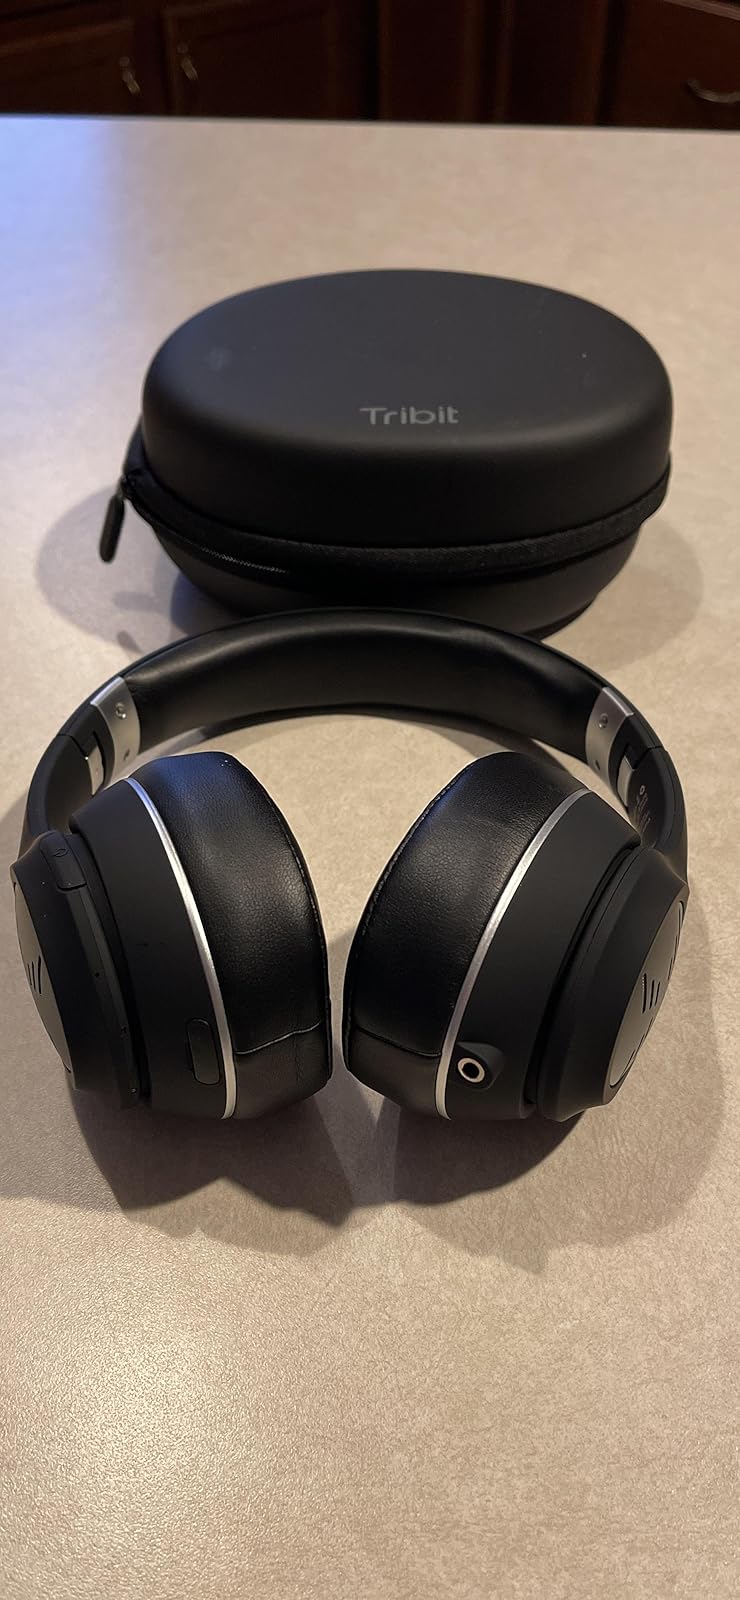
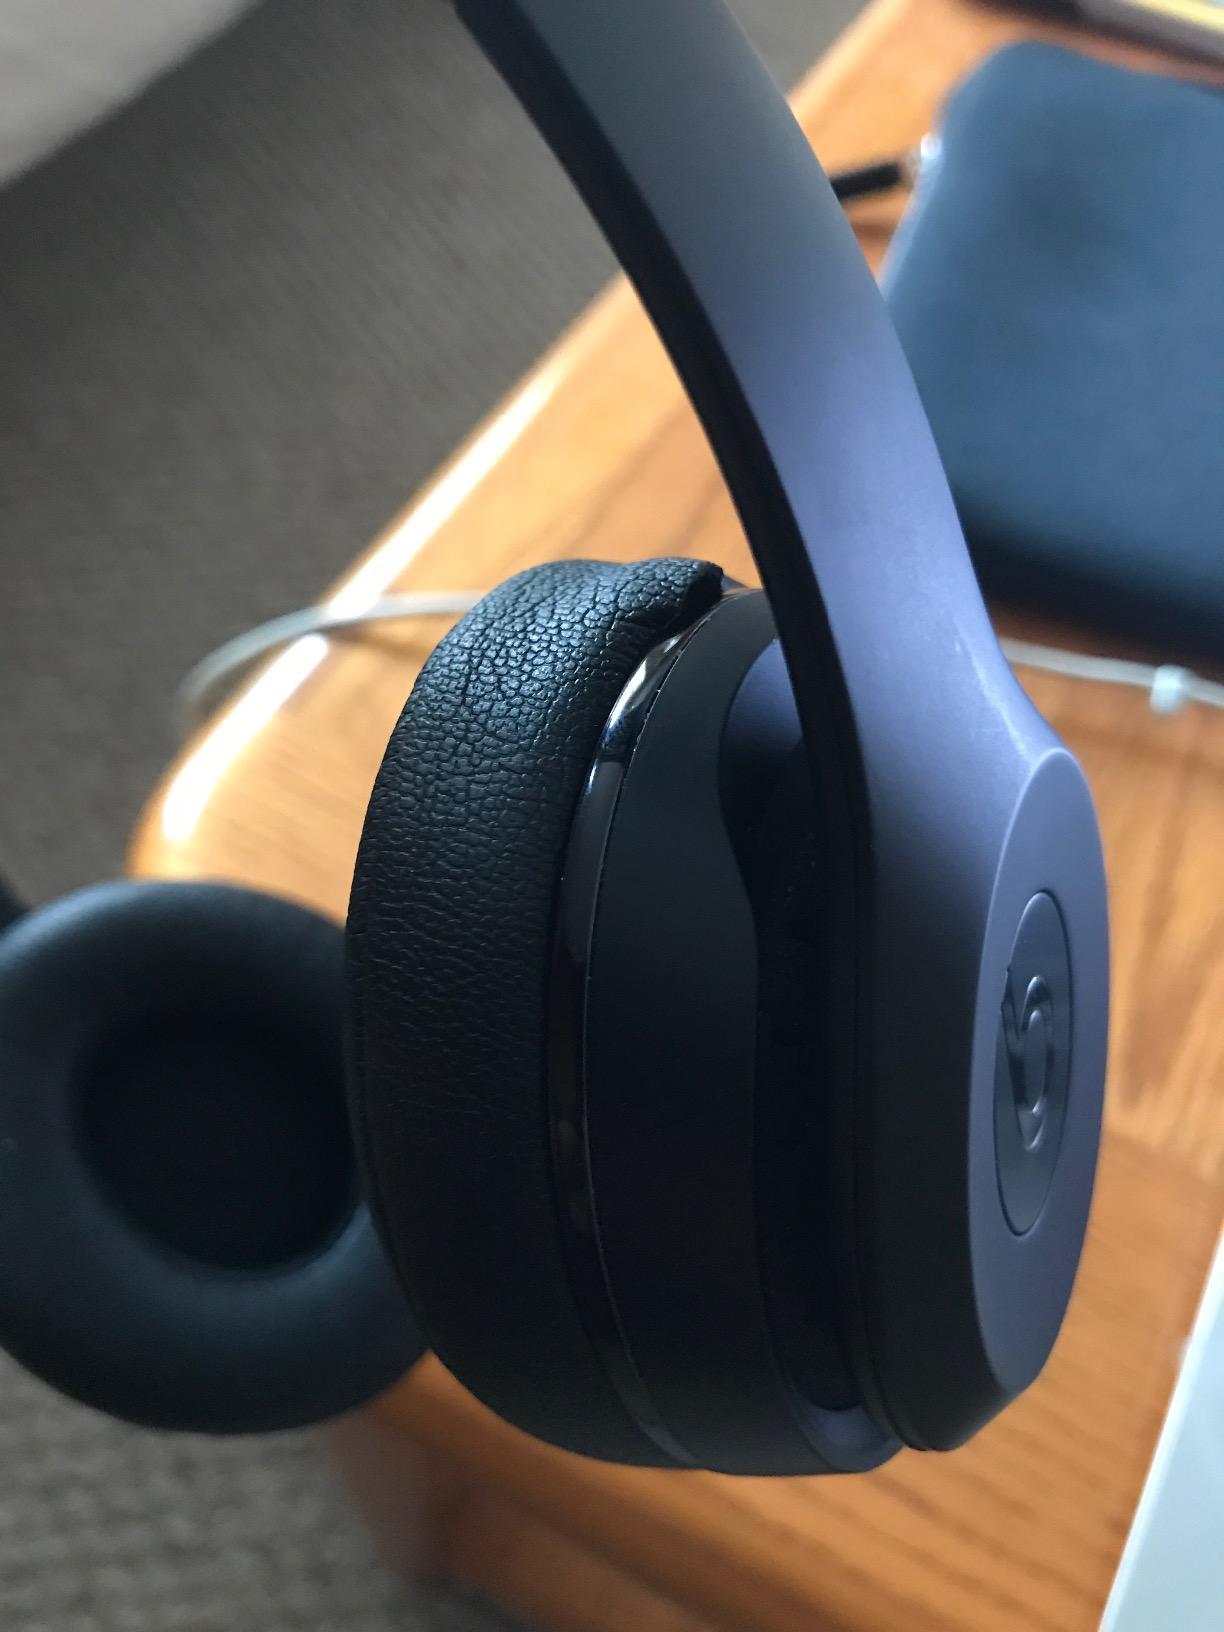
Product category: headphones
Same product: no